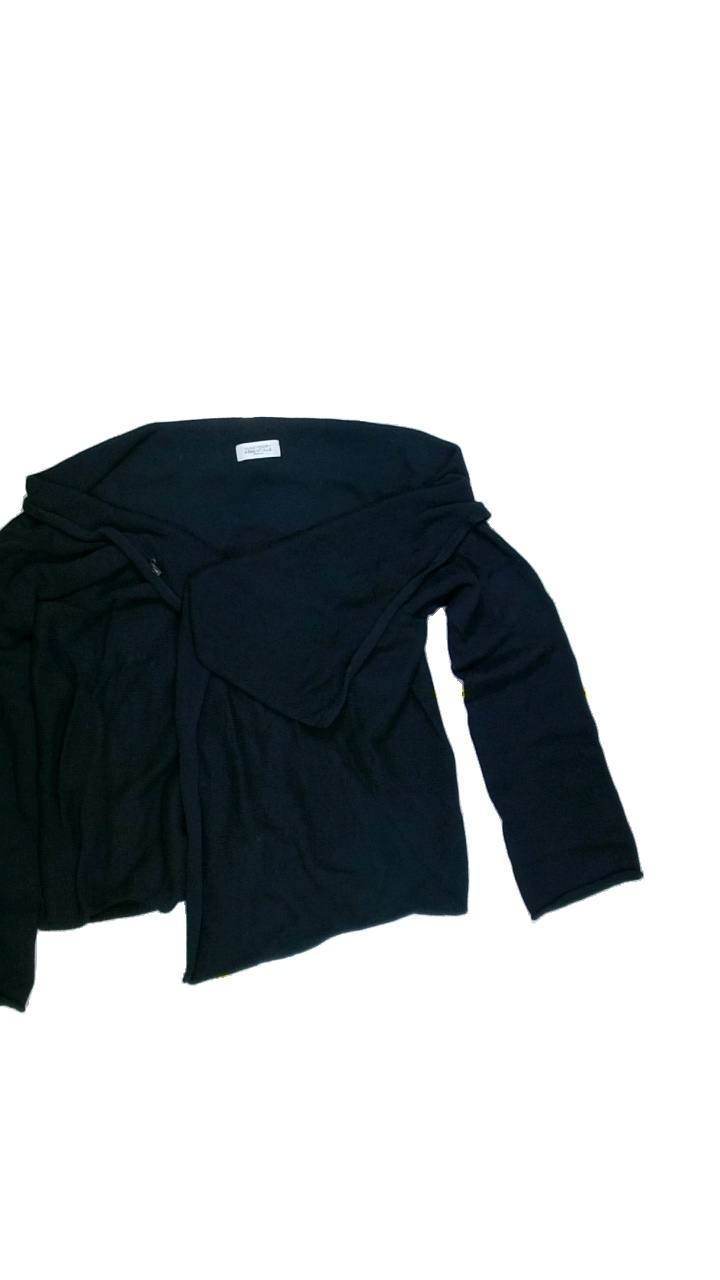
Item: Cardigan (Ladies)
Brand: Hunkydory
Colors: Blue
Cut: Regular
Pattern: Plain
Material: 100%cotton
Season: All
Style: No trend
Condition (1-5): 3
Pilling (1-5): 3
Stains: Yes
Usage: Export
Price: <50